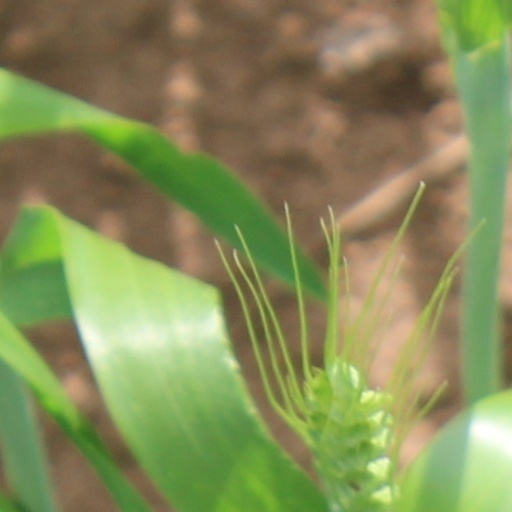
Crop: wheat